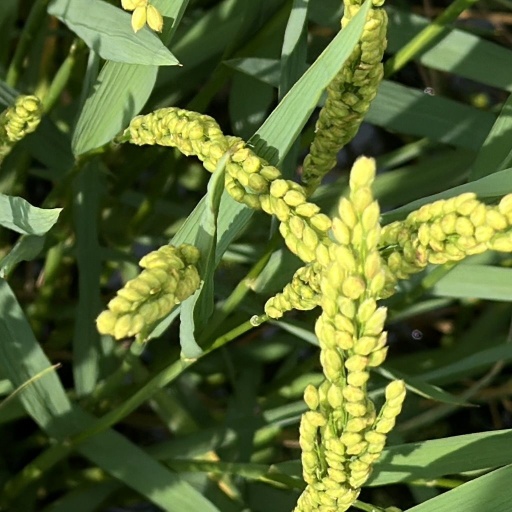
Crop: rice